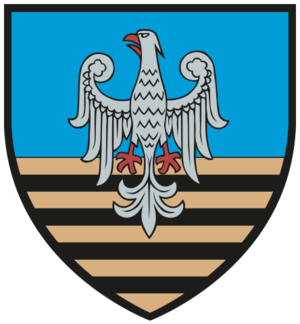
Burgschleinitz-Kühnring est une commune autrichienne du district de Horn en Basse-Autriche.